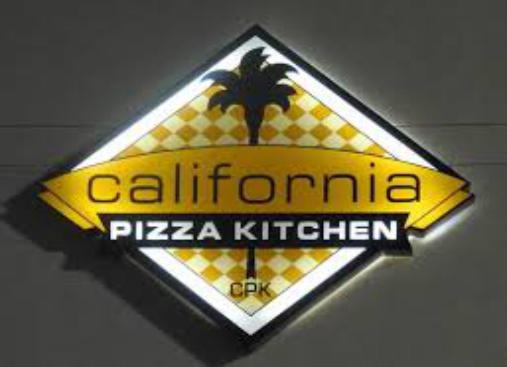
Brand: California Pizza Kitchen
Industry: Food